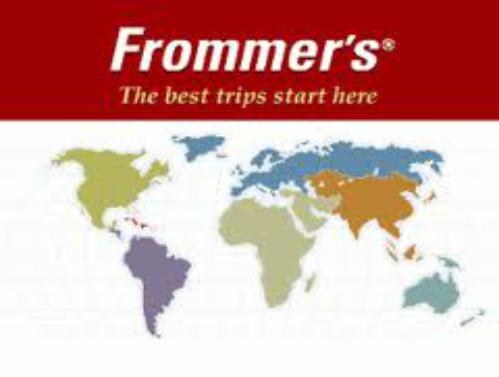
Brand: Frommer's
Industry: Necessities